José Rodríguez Carballo

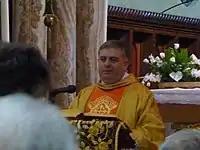
Carballo in 2011

He returned to Spain and was master first of postulants and then of novices from 1982 to 1989. In 1989 he became Rector of the Guardian and Convent of St. Francis in Santiago de Compostela and Master of the Friars of temporary profession. He was a professor of Sacred Scripture at the Diocesan Seminary of Vigo from 1982 to 1992, and at the Center for Theological Studies of Santiago de Compostela from 1985 to 1992 he taught the theology of consecrated life.